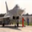
Label: airplane